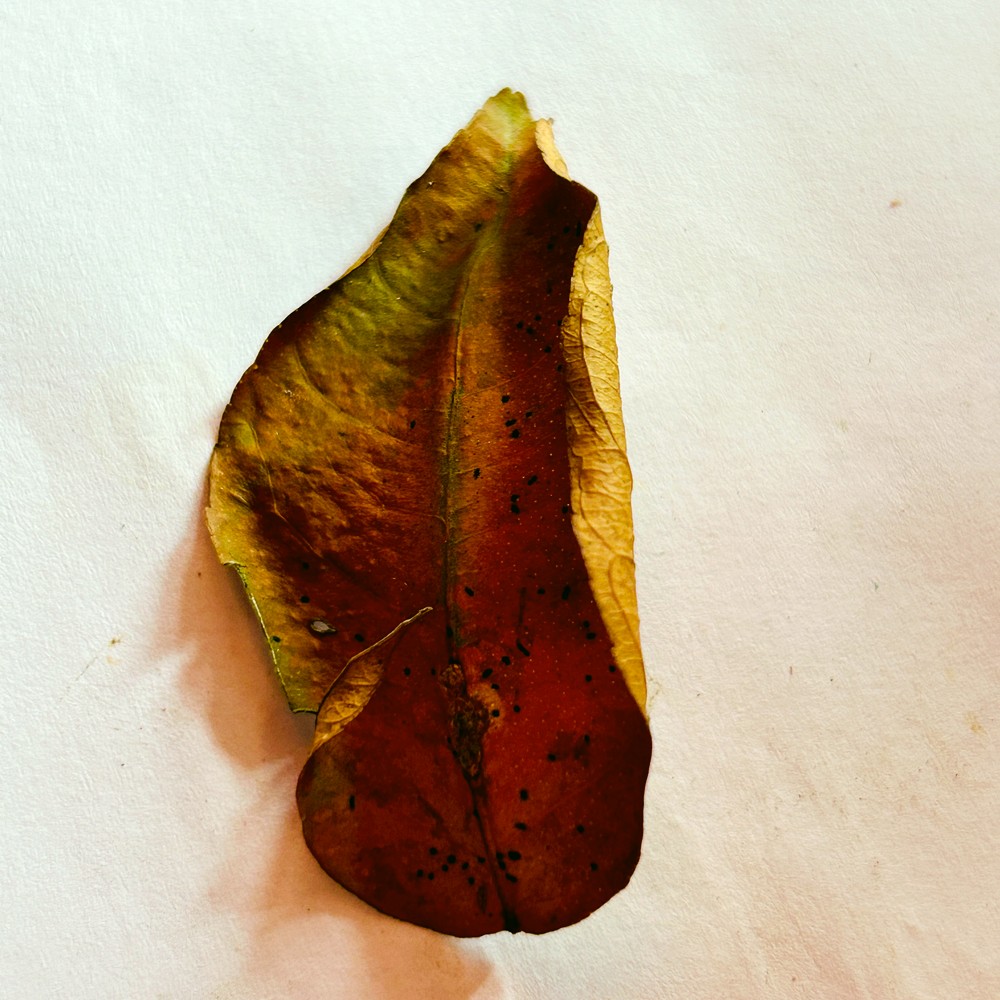
Label: Dry Leaf